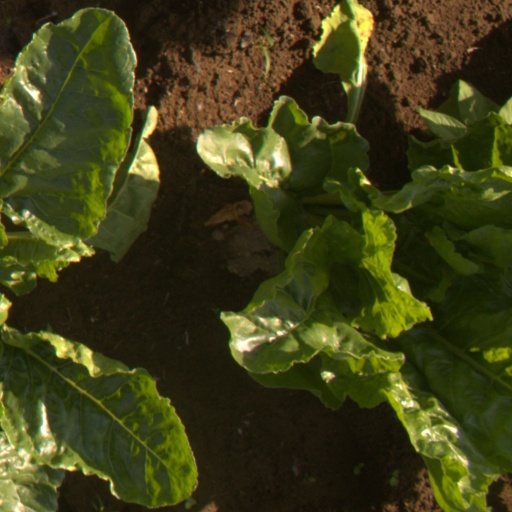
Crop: sugar beet